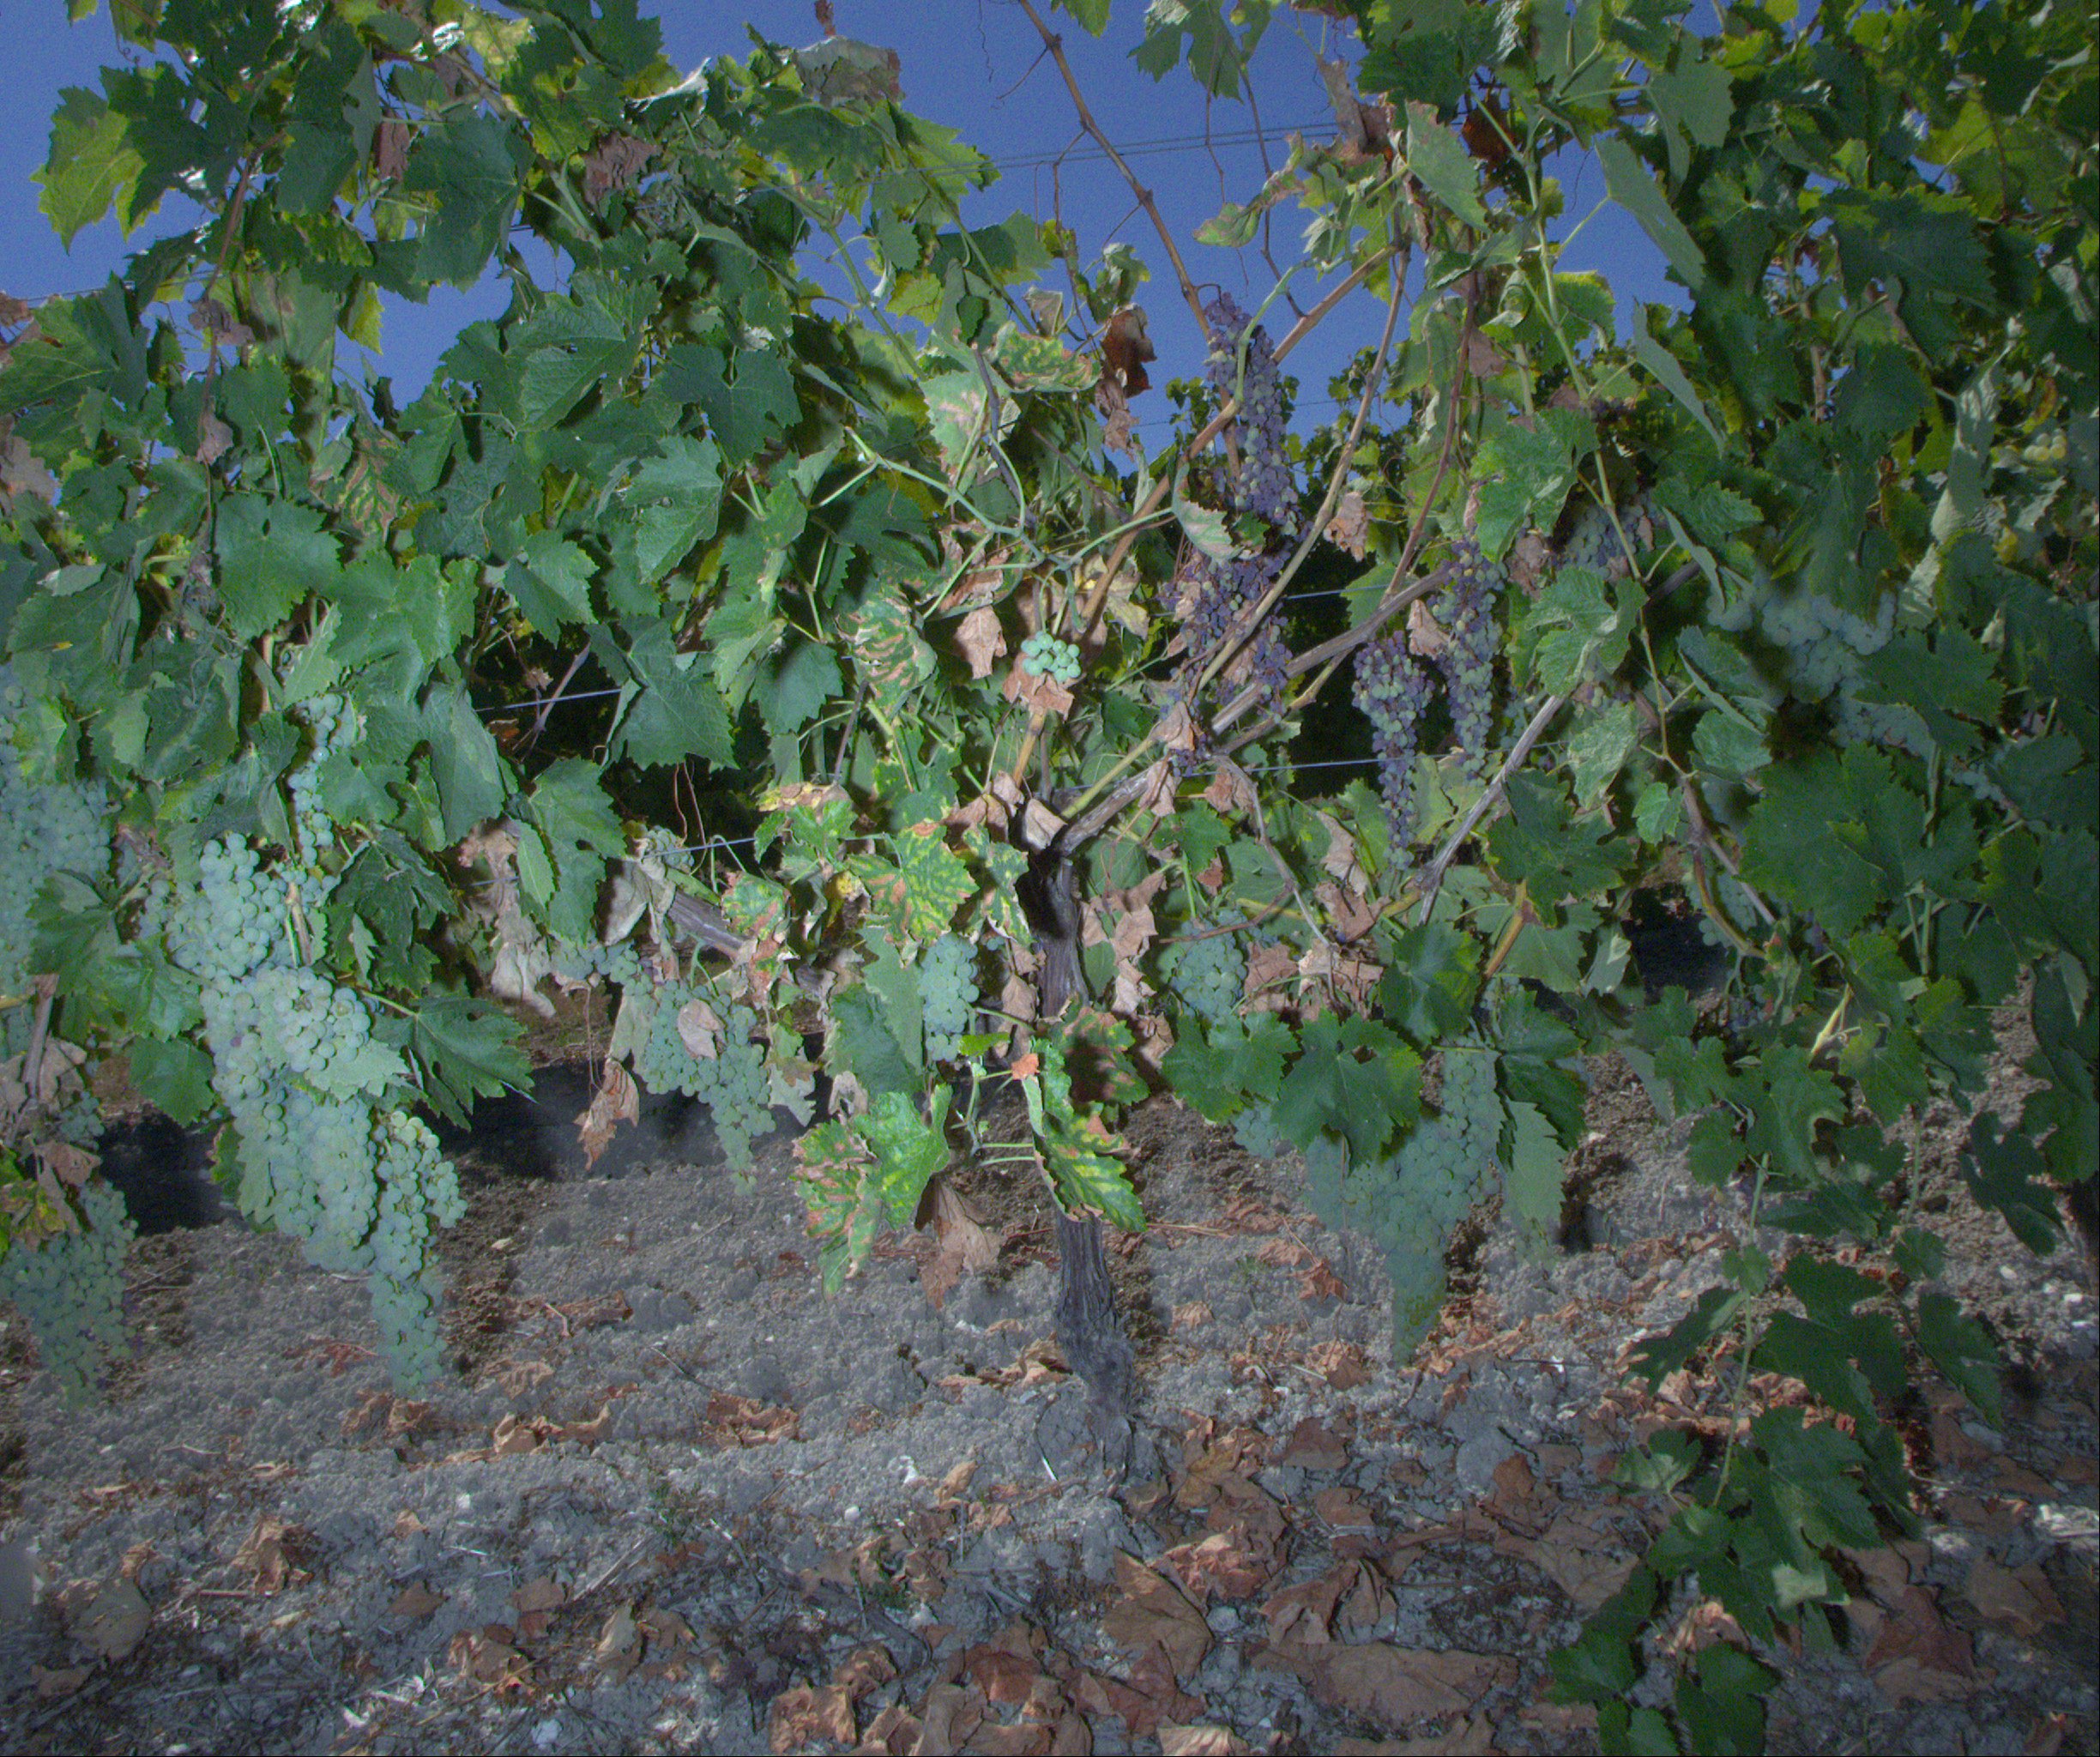
Grape variety: ugni-blanc
Disease: esca